General Atomics MQ-9 Reaper

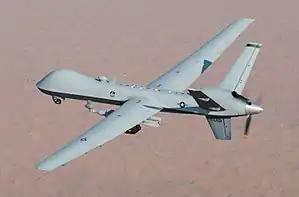
U.S. Air Force MQ-9A Reaper armed with a Paveway and 2 AGM-114 Hellfire missiles

The General Atomics MQ-9 Reaper (sometimes called Predator B) is an unmanned aerial vehicle (UAV, one component of an unmanned aircraft system (UAS)) capable of remotely controlled or autonomous flight operations, developed by General Atomics Aeronautical Systems (GA-ASI) primarily for the United States Air Force (USAF). The MQ-9 and other UAVs are referred to as Remotely Piloted Vehicles/Aircraft (RPV/RPA) by the USAF to indicate ground control by humans.